Marvin Morgan

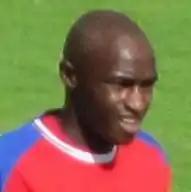
Morgan playing for Aldershot Town in 2011

Marvin Newton Morgan (13 April 1983 – 6 December 2021) was an English professional footballer who played as a forward. He played in the Football League for Aldershot Town, Dagenham & Redbridge, Shrewsbury Town, Plymouth Argyle and Hartlepool United. He was also the founder of the fashion brand Fresh Ego Kid.